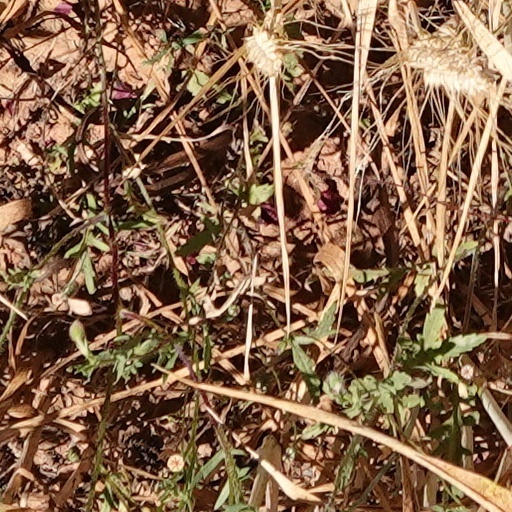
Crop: wheat